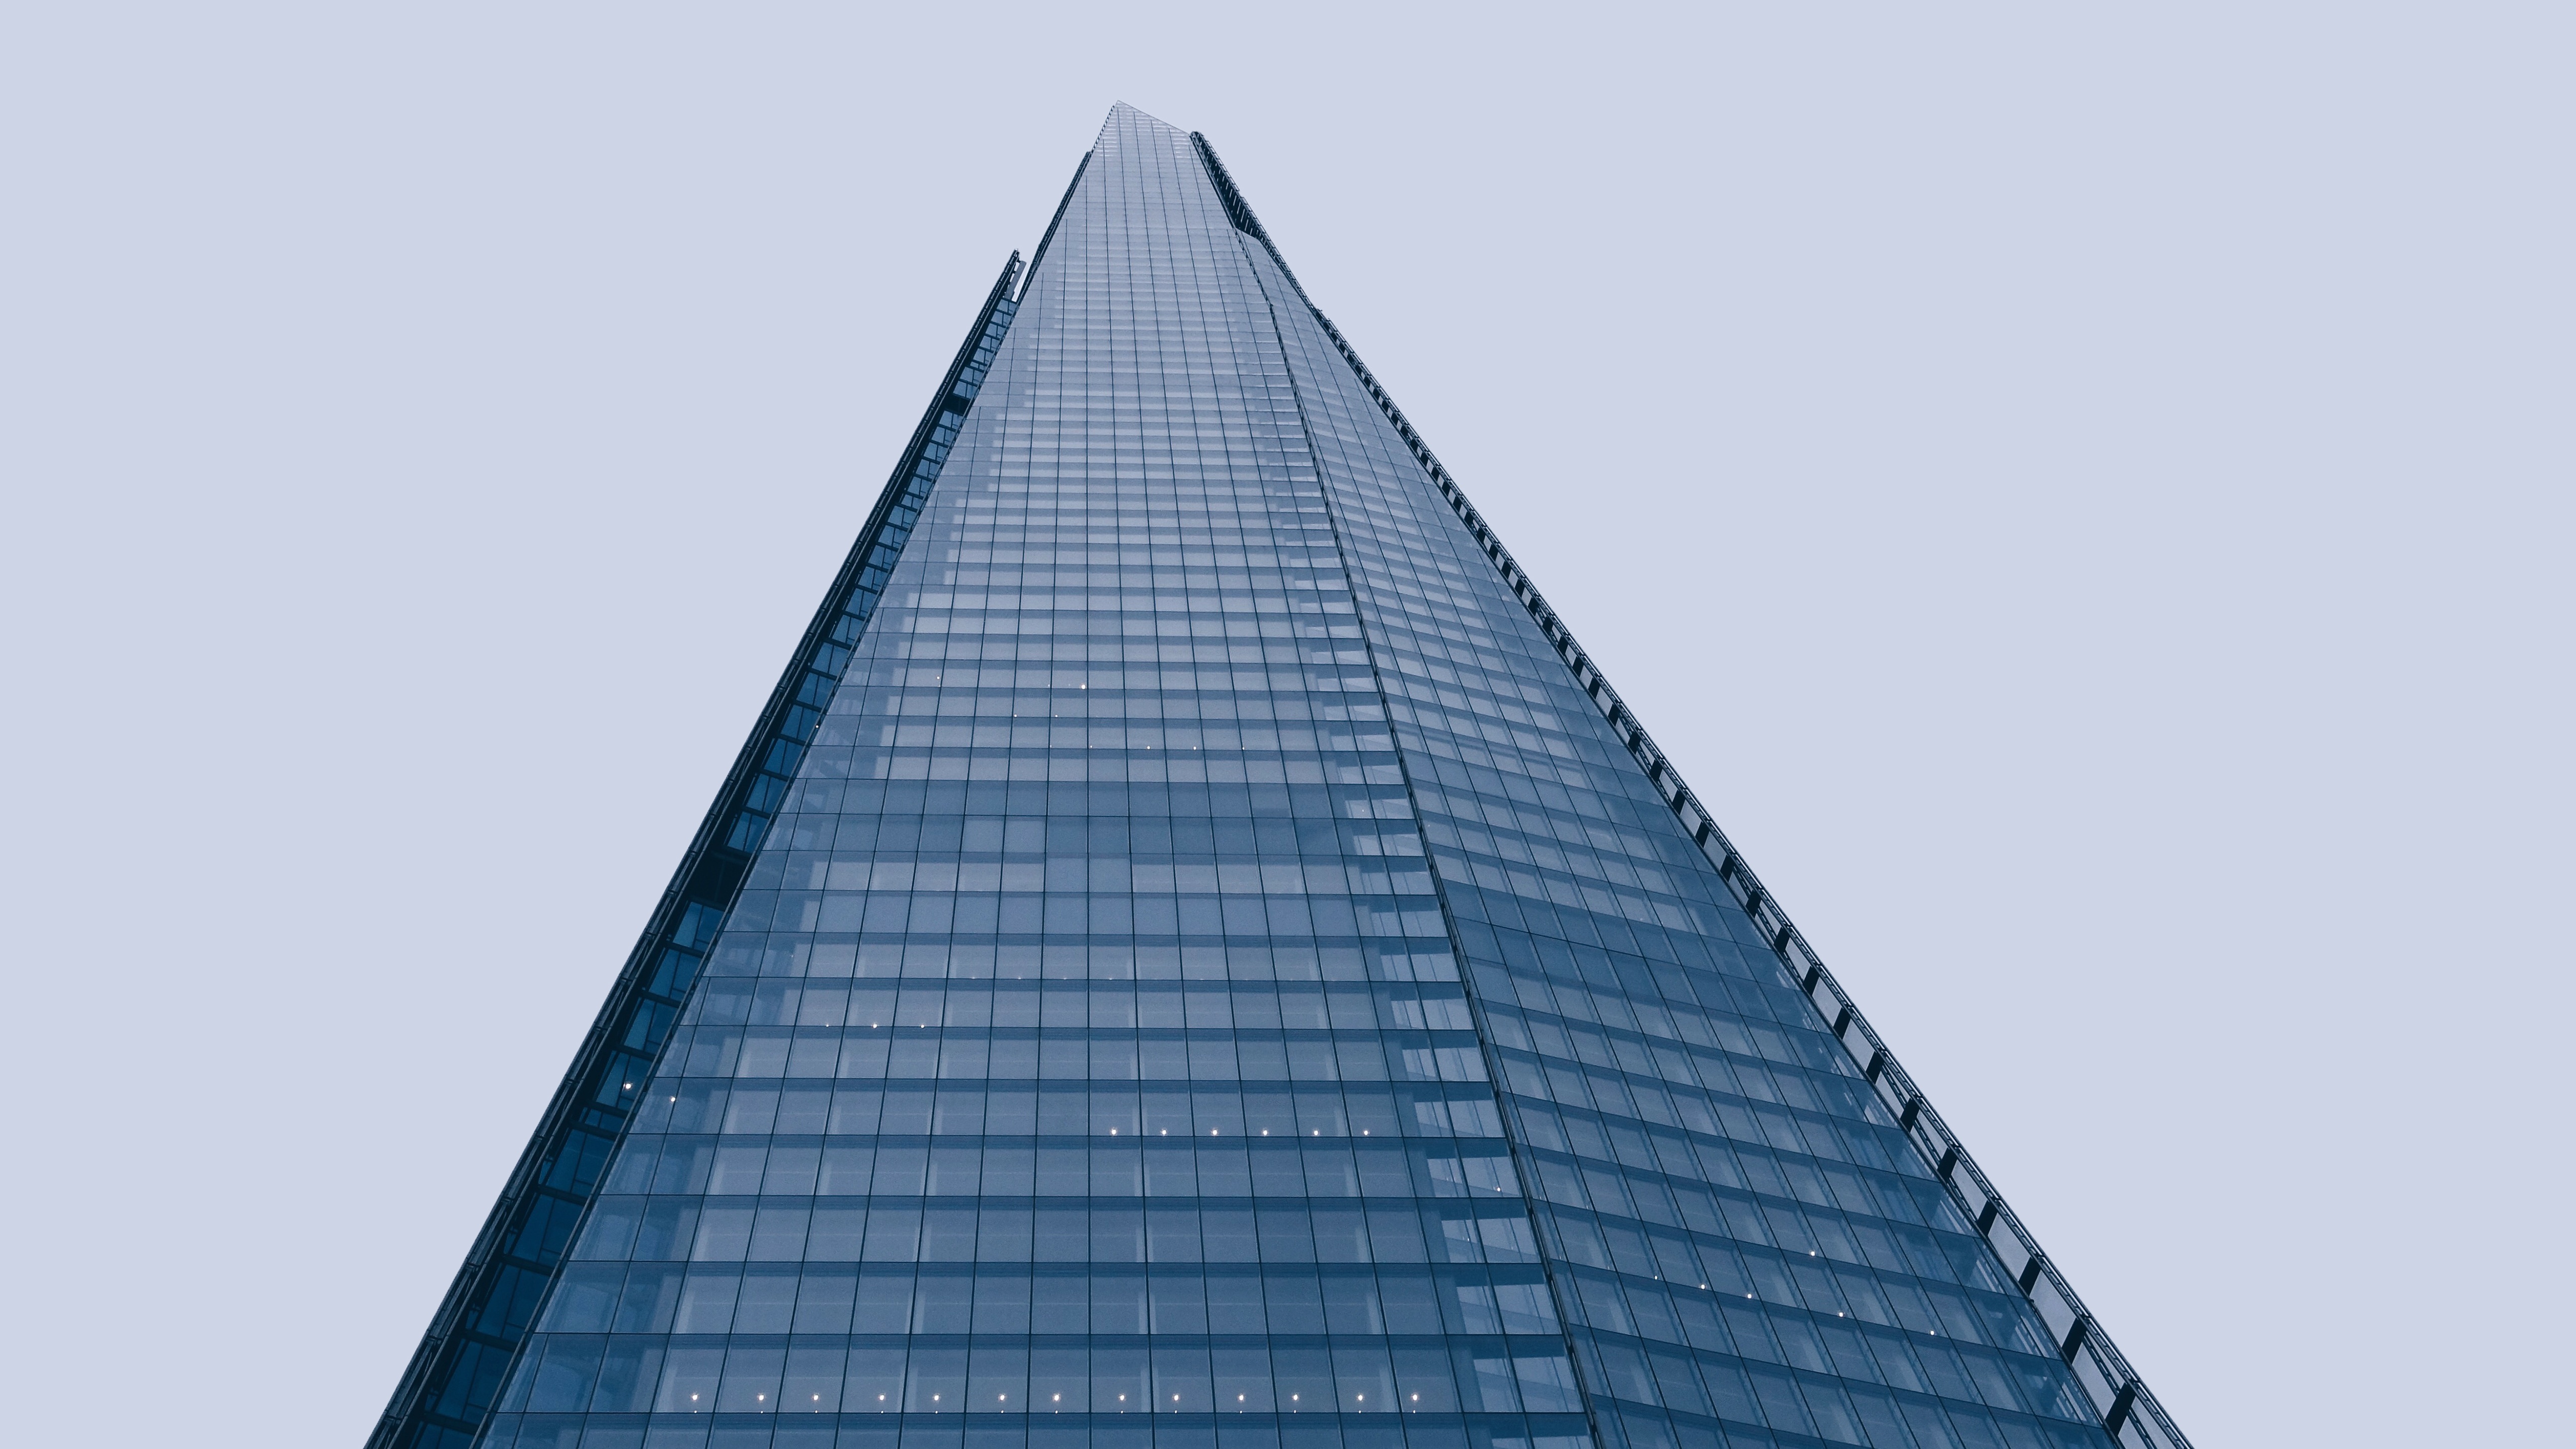
architecture, skyscraper, monument, line, tower, landmark, facade, blue, tower block, spire, symmetry, shape